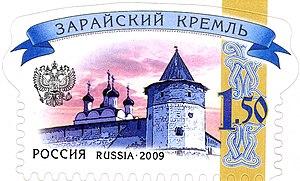
Un kremlin est un ensemble de fortifications des villes de l'ancienne Russie. Les kremlins, abritant à la fois les infrastructures militaires, les centres de pouvoir et les lieux de culte, avaient une dimension défensive, spirituelle et politique.